Payette River

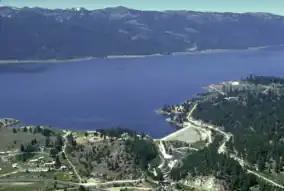
Cascade Dam forms Cascade Lake on the North Fork, the largest body of water in the Payette River drainage

Due to the wide range in elevation, the Payette River has a variety of fish and fish habitats. Salmon and steelhead were eliminated in the drainage by the Black Canyon Diversion Dam, which was first completed in 1924. From its mouth upstream to Black Canyon Dam, the river supports a mixed fishery for coldwater and warmwater species. Mountain whitefish make up the bulk of game fish in this section of river, with smallmouth bass, largemouth bass, channel catfish, black crappie, rainbow trout, and brown trout making significant contributions. Upstream from Black Canyon Dam, the gradient of the river increases with coldwater species increasing in abundance. The South Fork of the Payette River supports excellent populations of wild rainbow trout. The North Fork of the Payette River has been severely altered by railroad and highway construction and provides only a marginal fishery for salmonids. However, in unaltered sections such as the Cabarton reach, the North Fork is very productive for salmonids.